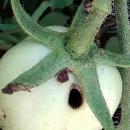
Crop: Tomato
Condition: helicoverpa-armigera-p